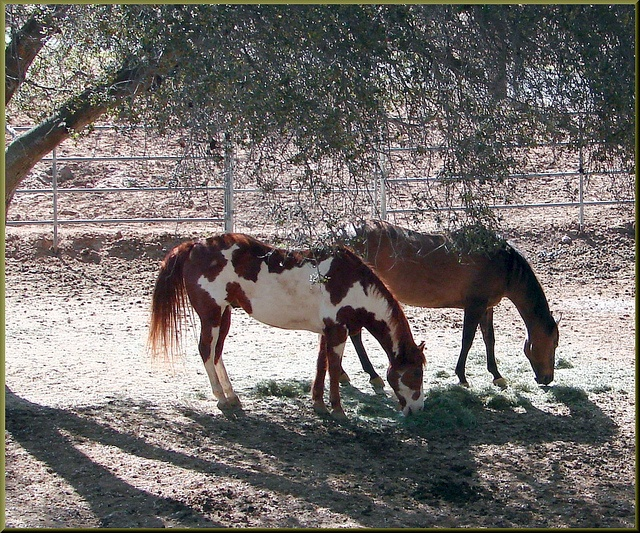
The brown and white horse is eating grass beside another brown horse.
two brown black and white horses some dirt grass and a fence
A fenced in area shows two leafy and low-hanging tree branches, casting shadows, and making shade for two horses that are grazing at some patchy grass.
Brown and white horses standing next to each other in a field.
Two horses are eating grass under a tree.